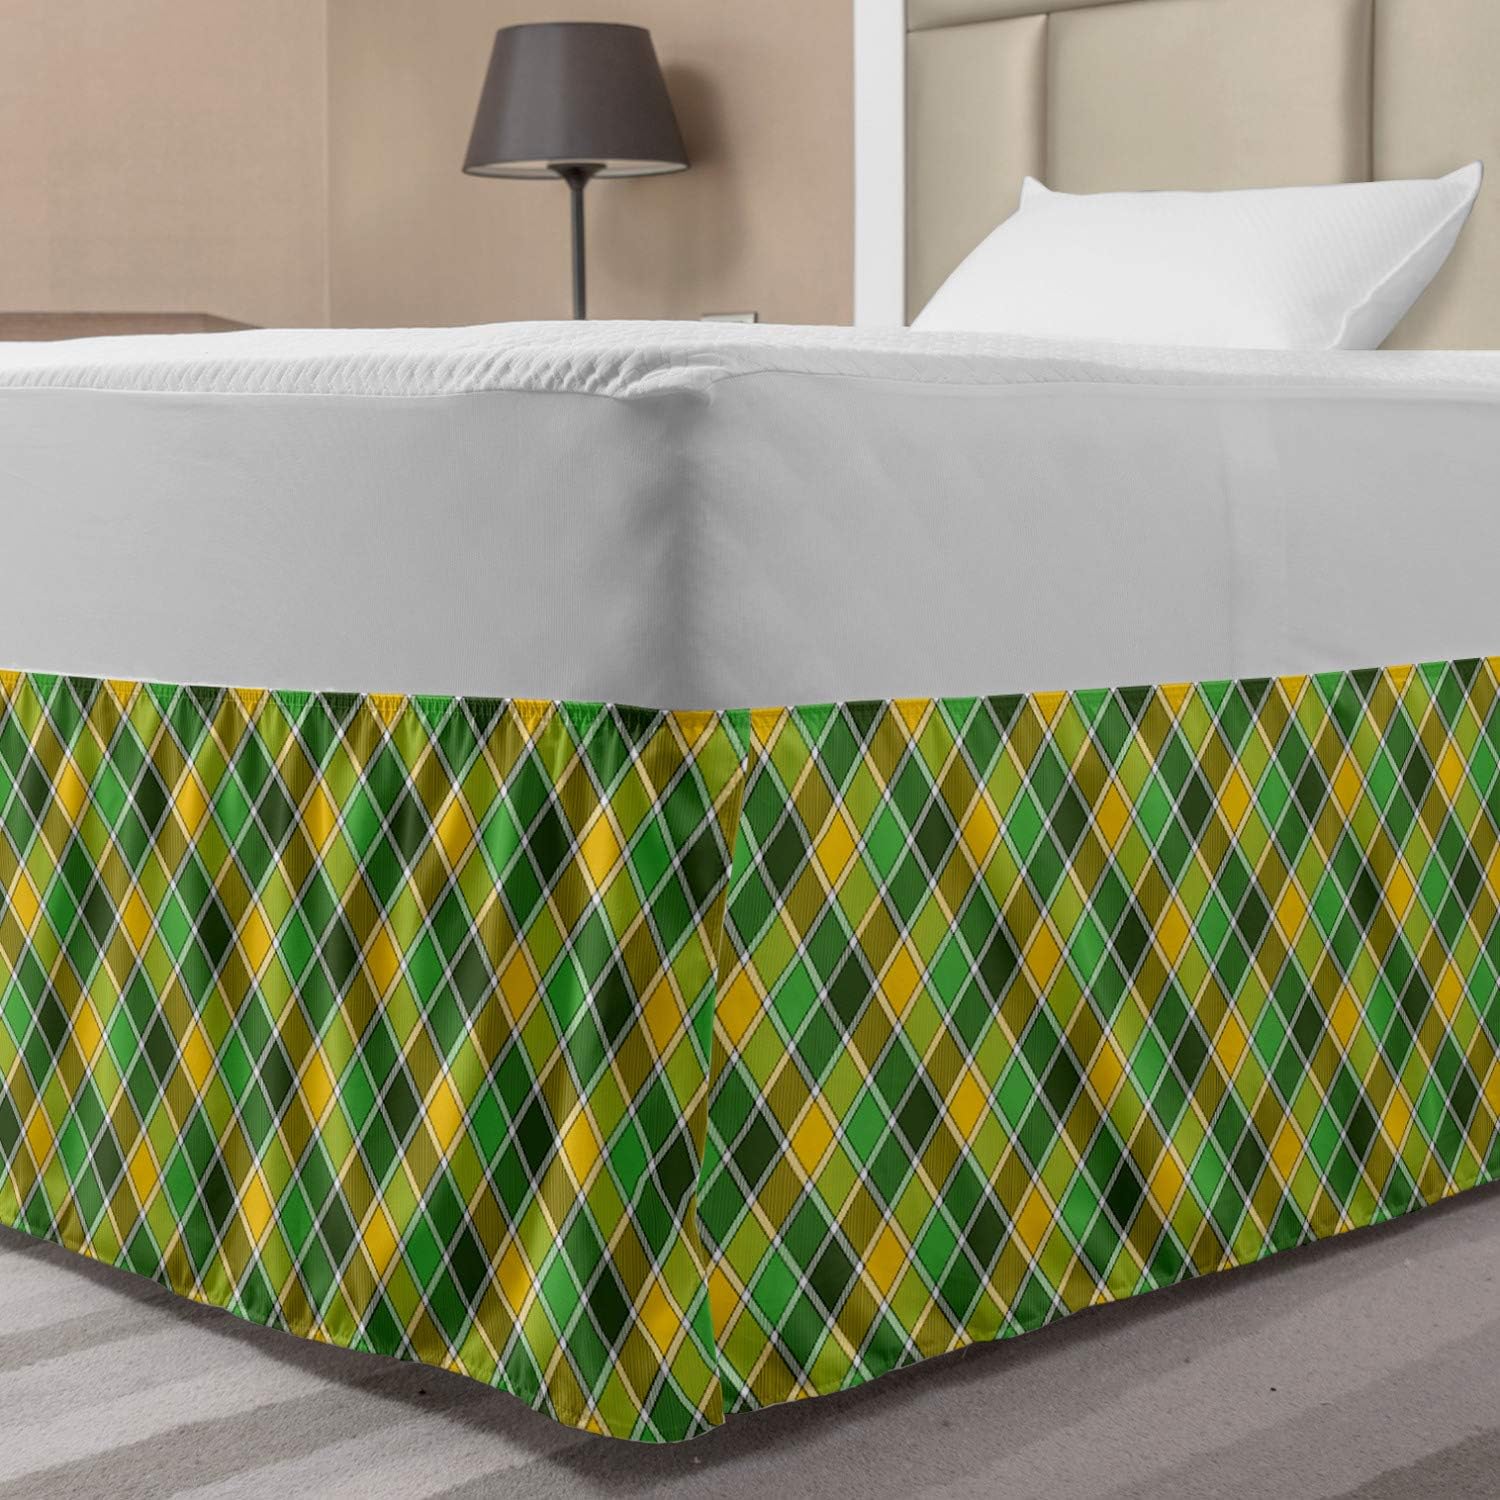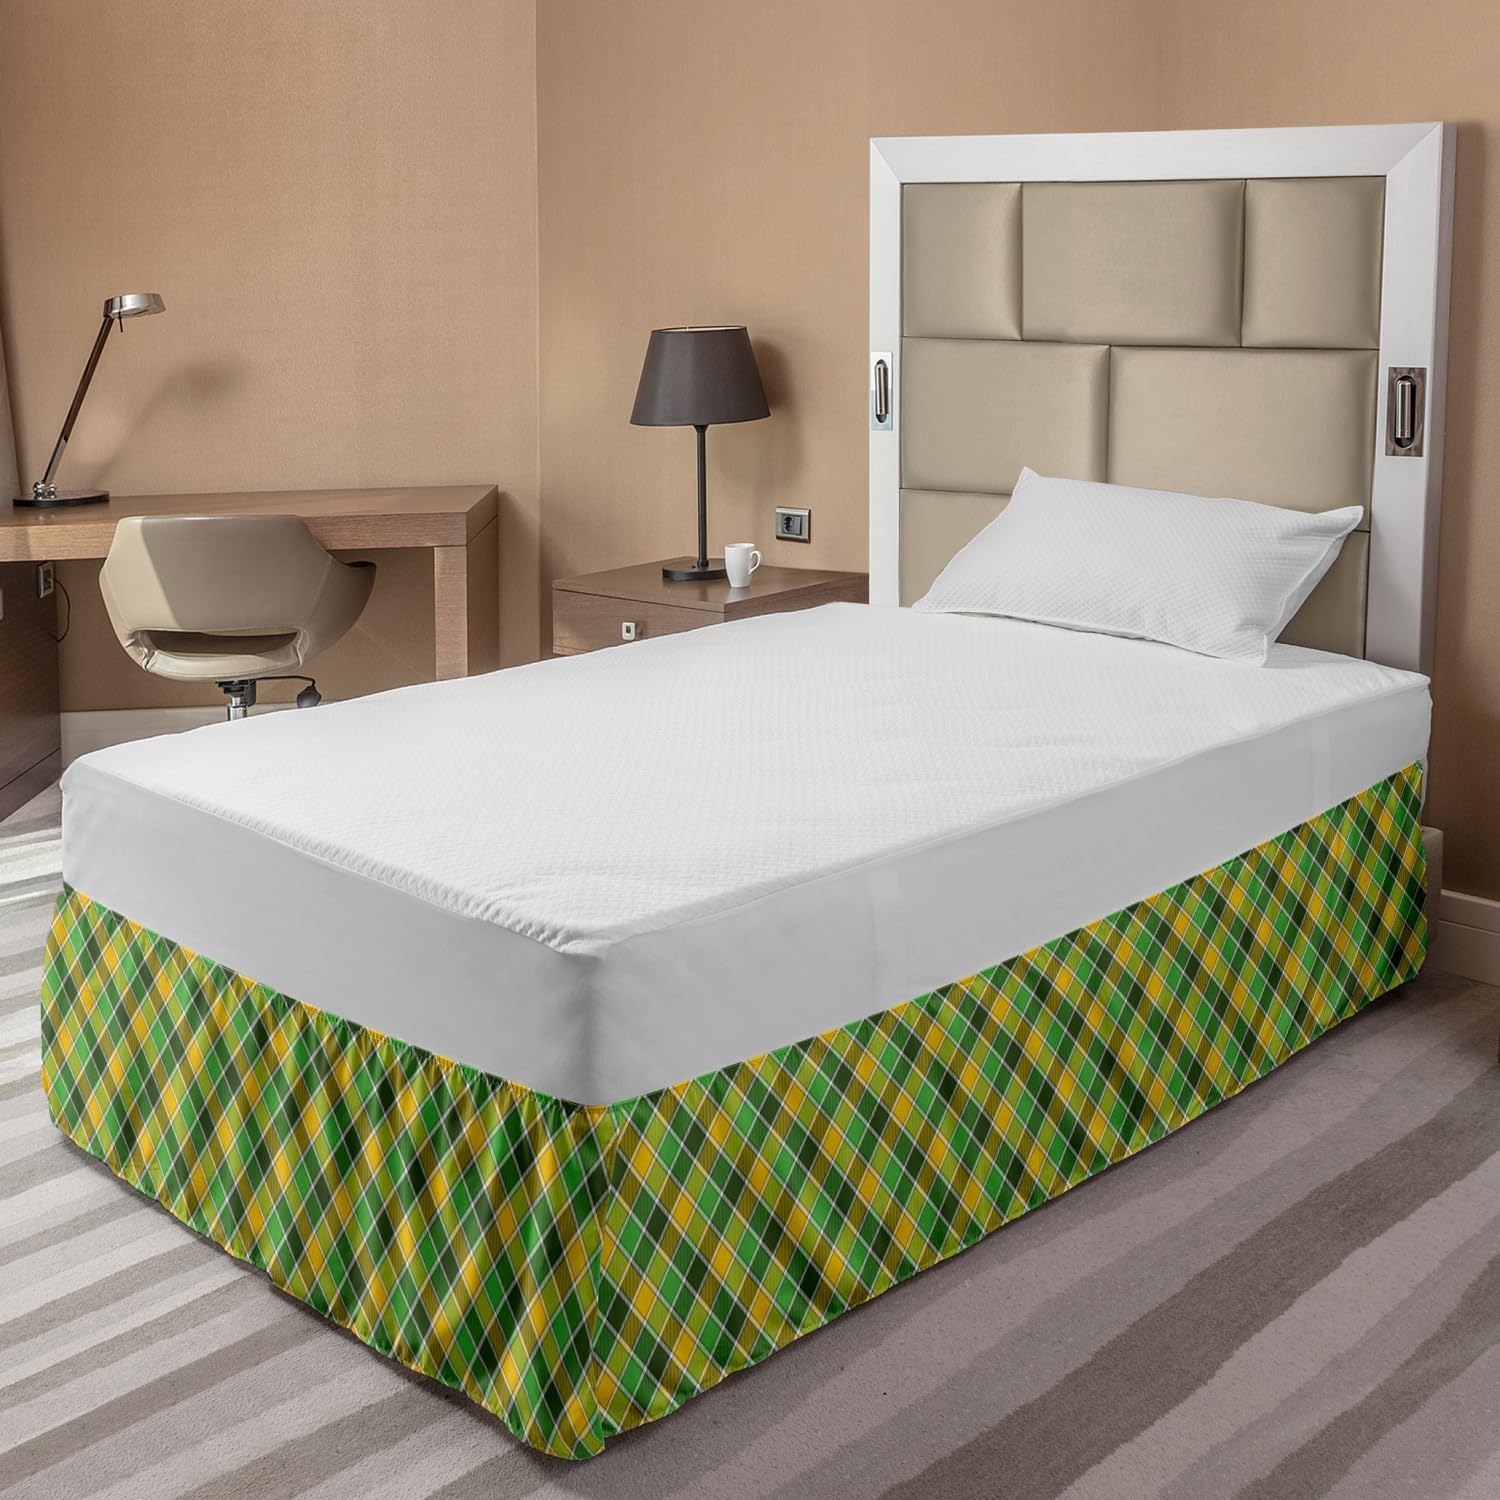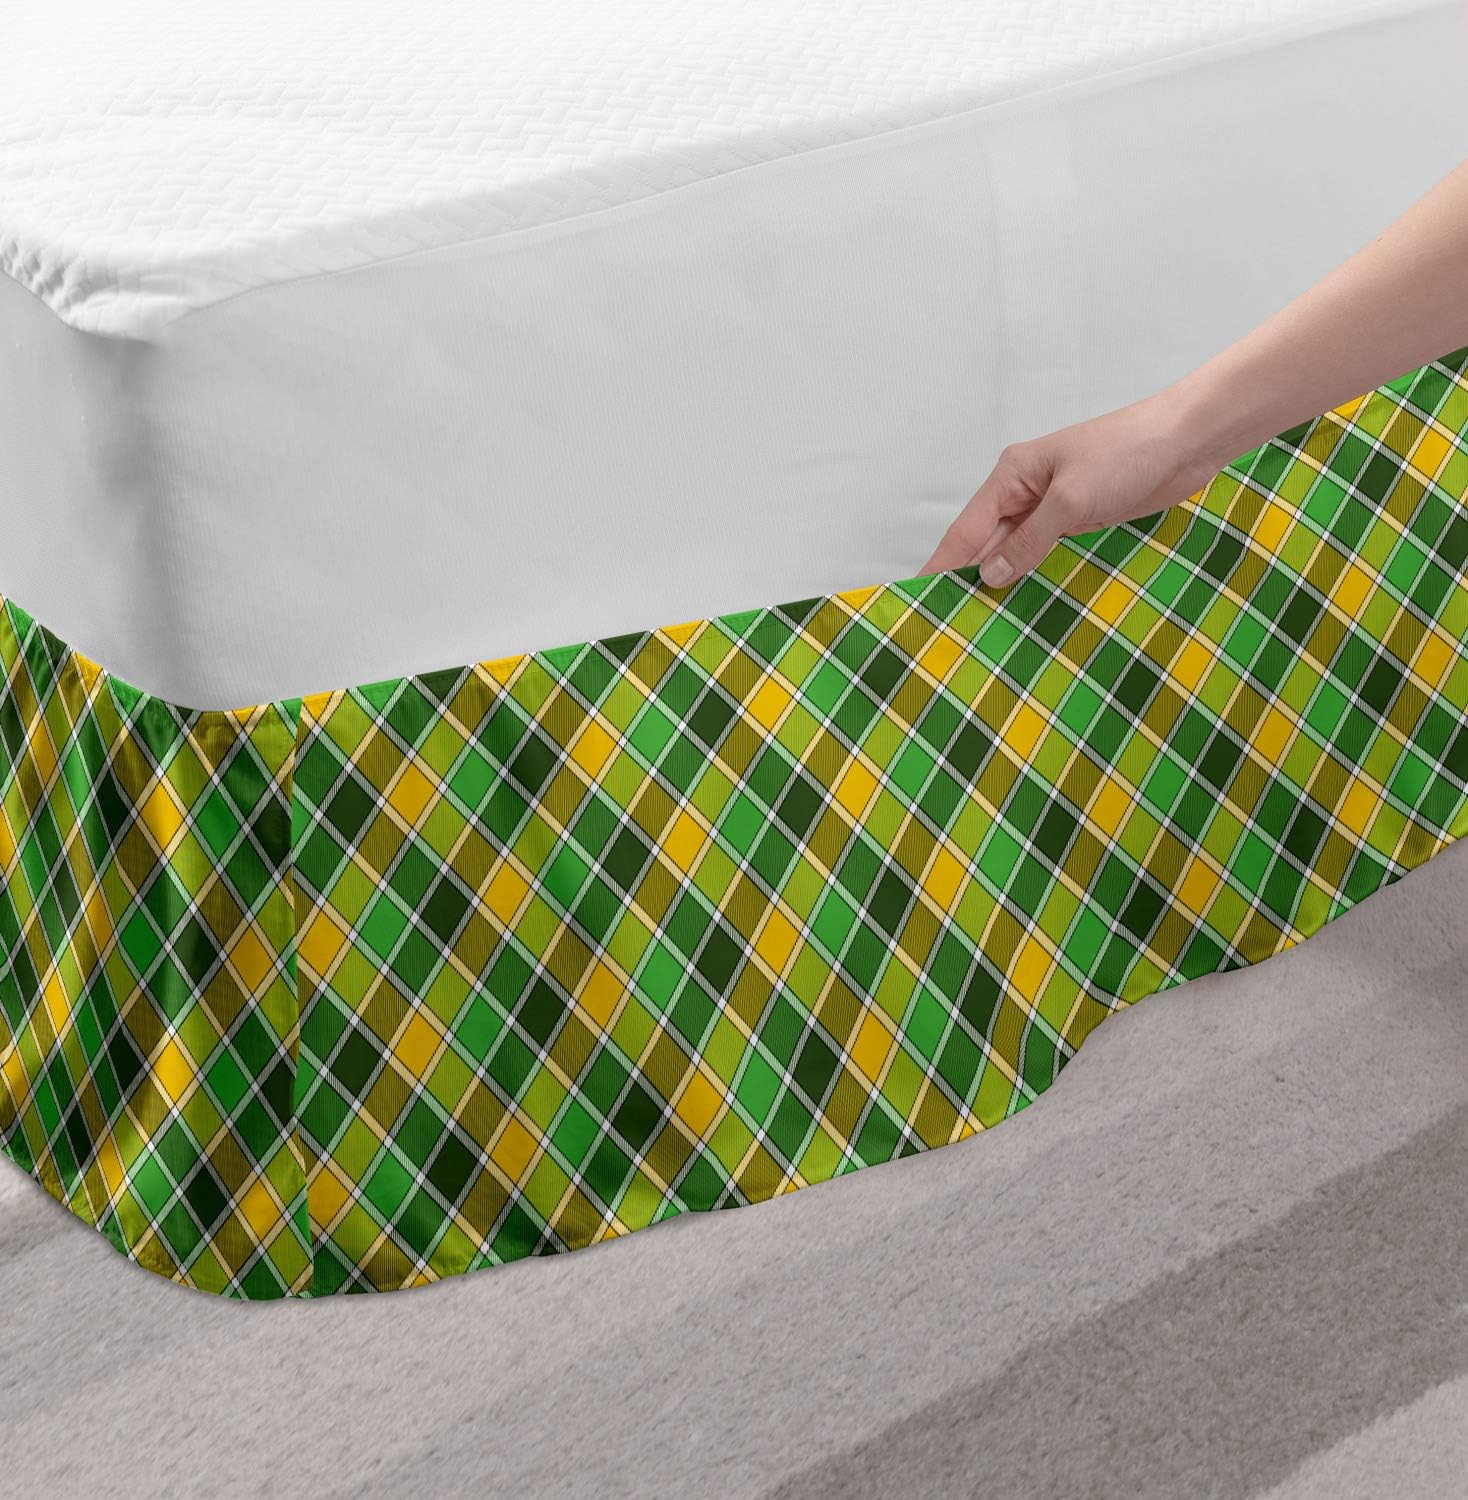
Lunarable Checkered Bedskirt, Classic Diagonally Aligned Stripes British Pattern Nostalgic Motif, Bedroom Decor Wrap Around Elastic Bed Skirt Gathered Design, Full, Apple Green Earth Yellow
Category: Amazon Home
Measurements - Fits Full Size beds. 15 inches drop. All around wrap, gathered. Made in Turkey. Made from - High quality 100% brushed soft microfiber fabric. Suitable for most types of beds. Features - Install easily with elastic straps wrap under mattress. Stays in place. Split corners. Machine washable - On cold cycle. Dryer safe and iron easy. No fading colors. For bedroom decor. Printed - With state of the art digital printing technology. Long-lasting bold colors & clear image. Change your bedroom's style with a simple touch of bedskirt! Our bedskirts are very easy to use; you can easily put around this elastic bed skirt and fasten up with straps under your mattress. Bring new energy to your master suite with colors and thousands of different patterns. You can easily match your bedding sets with our varied bed skirts. You can play safe and create vintage decor easily with these bed ruffles that belongs to retro-times. But you can ask for novelty and combine this piece with your modern choices. Our bed skirt is smartly designed with modern split corners. And you don't need to worry if it gets dusty or dirty. Just machine wash in the cold cycle and tumble dry on low. Thanks to new printing techniques the colors will not fade eaisly. Design a neat look for your bed with this gathered bed skirt. It is designed with slim/low style ruffle for catch a more contemporary line. You can give these bed skirts as a Christmas, birthday, wedding gift, mother's day or house warming gift. It can be a great present for your mother, father, newly married friends, grandmother, aunt, uncle. The digital images we display have the most accurate color possible, however due to differences in computer monitors, we cannot be responsible for variations in color between the actual product and your screen. Due to manual measurement, please kindly allow 1-2 cm discrepancy.
Features: Measurements - Fits Full Size beds. 15 inches drop. All around wrap, gathered. Made in Turkey. | Made from - High quality 100% brushed soft microfiber fabric. Suitable for most types of beds. | Features - Install easily with elastic straps wrap under mattress. Stays in place. Split corners. | Machine washable - On cold cycle. Dryer safe and iron easy. No fading colors. For bedroom decor. | Printed - With state of the art digital printing technology. Long-lasting bold colors & clear image.